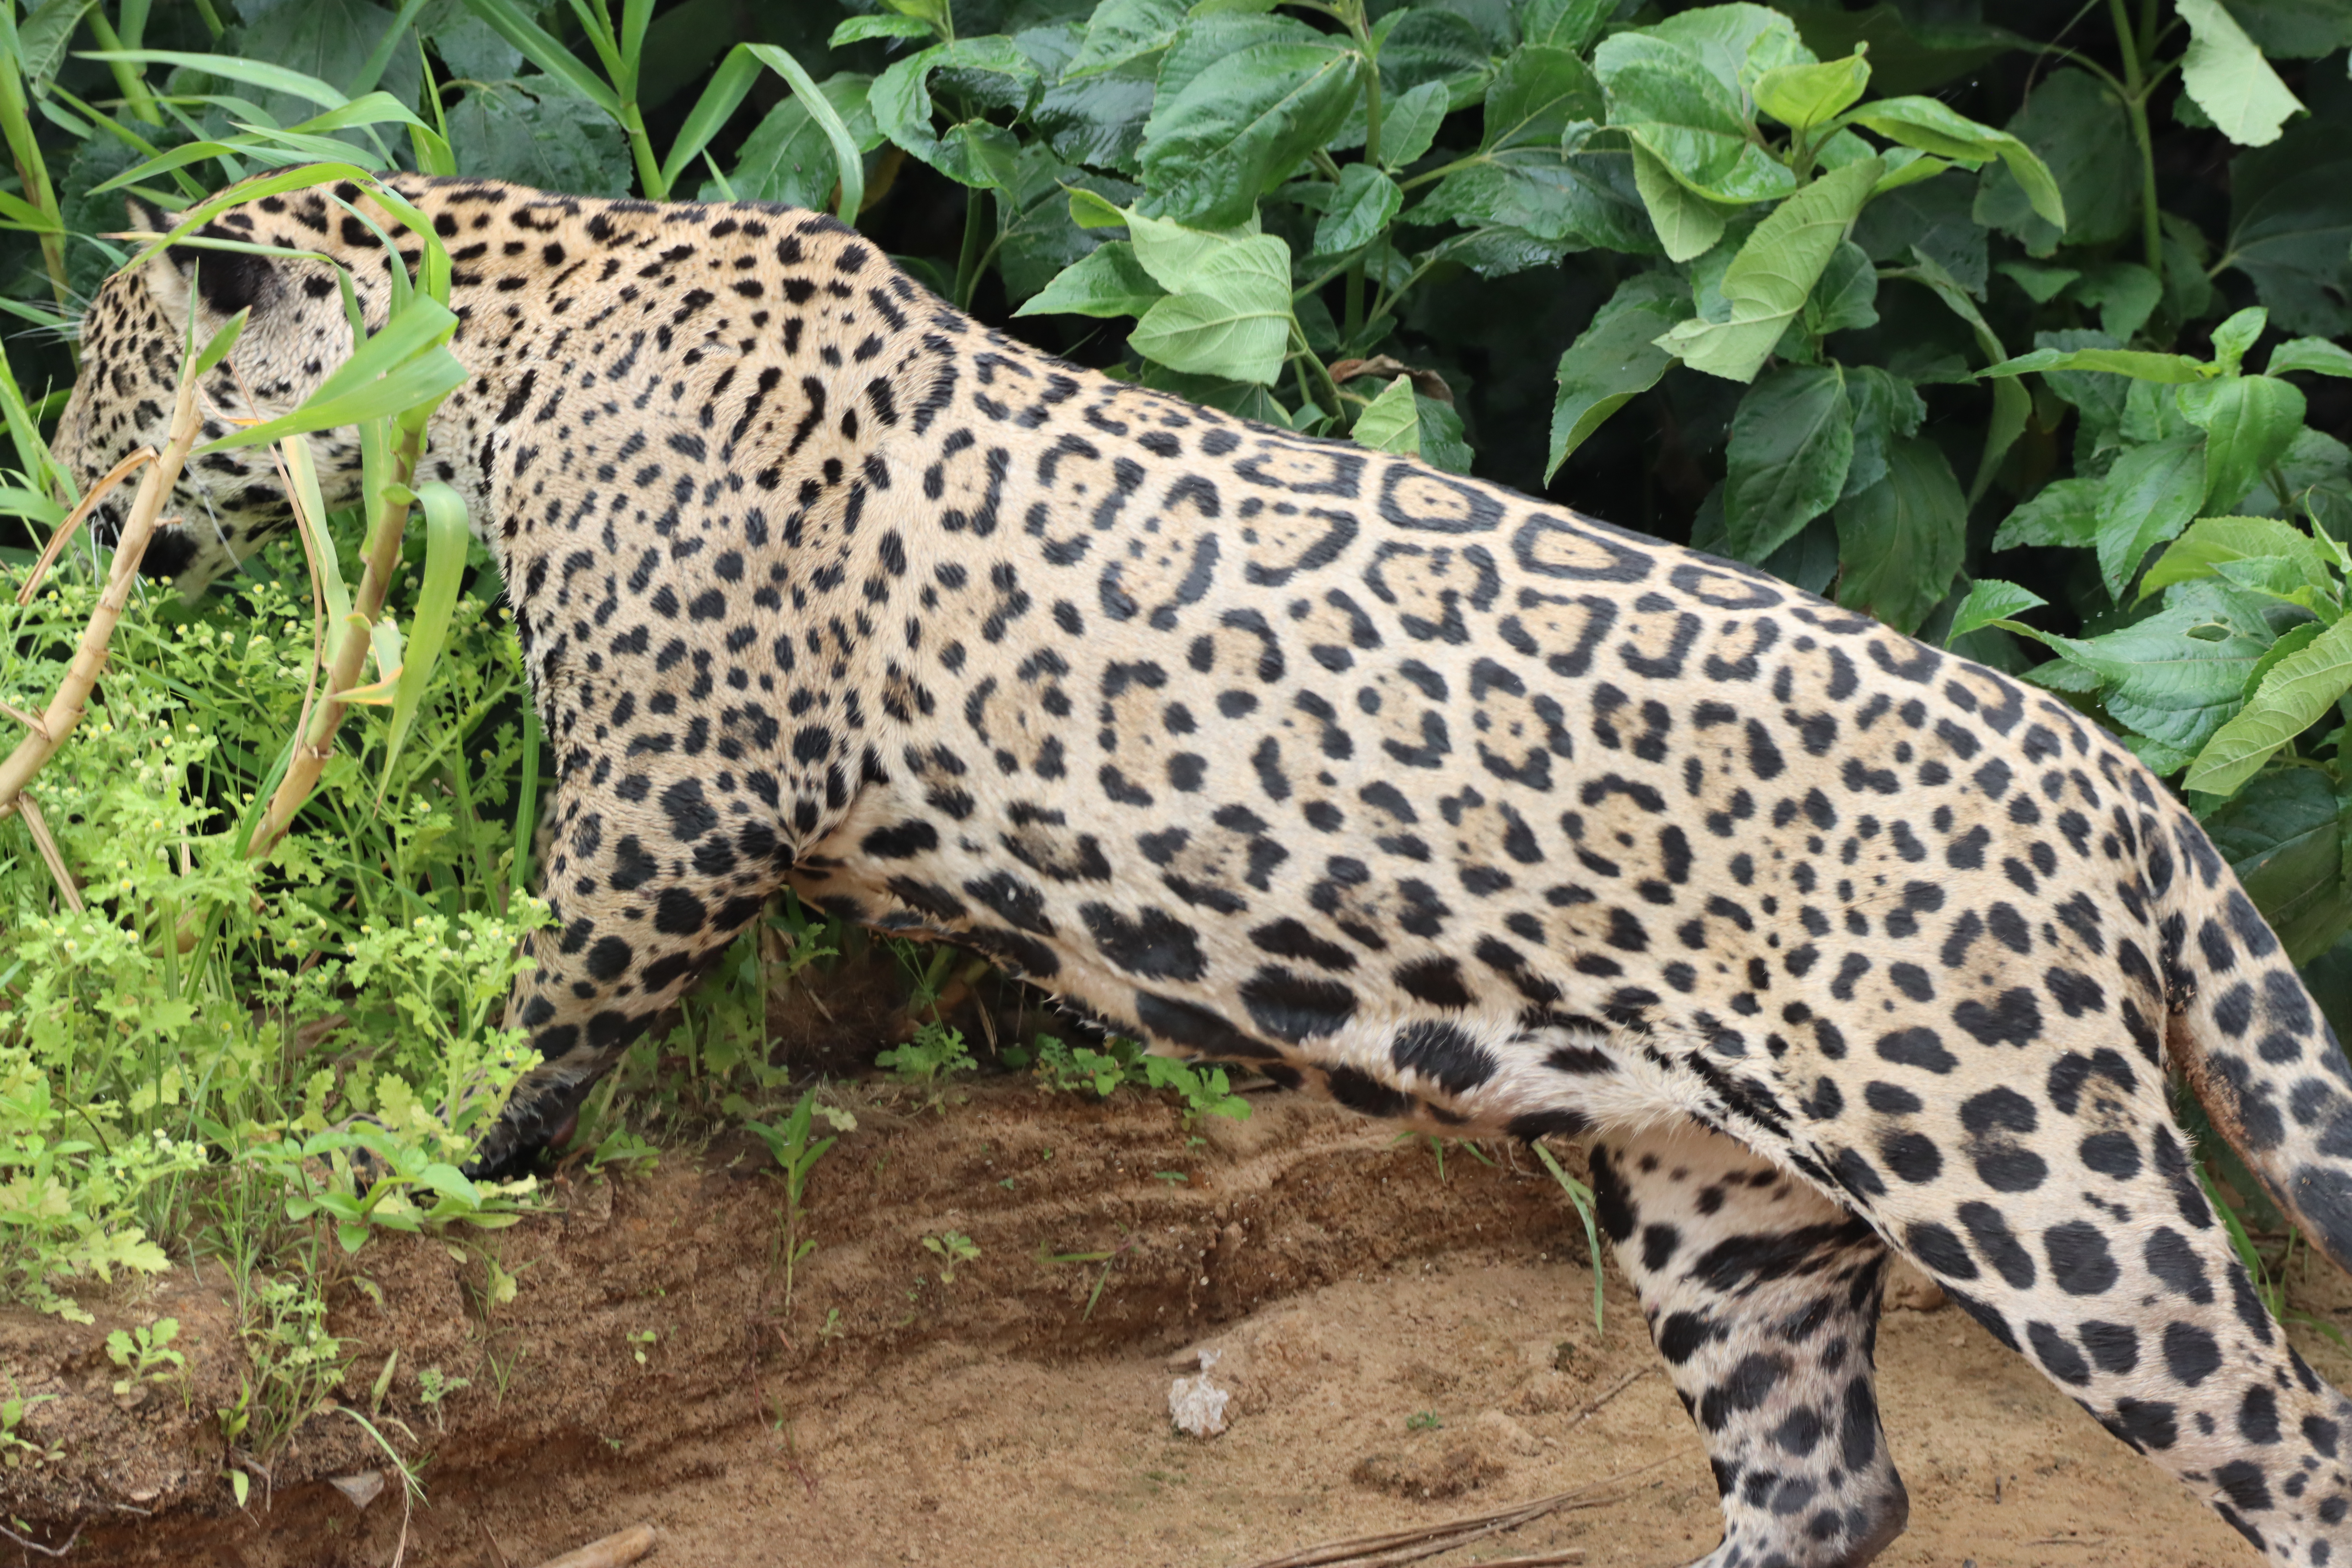
Jaguar: Kamaikua